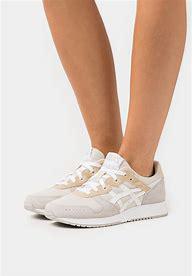
Brand: Asics
Model: Lyte Classic